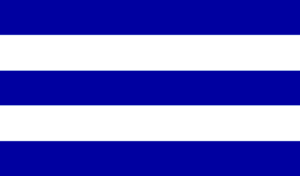
Girón est un canton d'Équateur situé dans la province d'Azuay.
Cet article présente une liste des principales villes d'Équateur jusqu'en 2012.